Prison

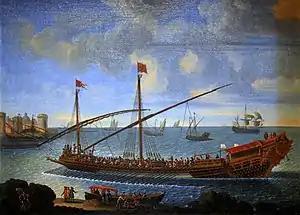
A very common punishment in Early Modern Europe was to be made a galley slave. The galley pictured here belonged to the Mediterranean fleet of Louis XIV, .

Some Ancient Greek philosophers, such as Plato, began to develop ideas of using punishment to reform offenders instead of for retribution. Imprisonment as a penalty was used commonly for those who could not afford to pay their fines. Eventually, since impoverished Athenians could not pay their fines, leading to indefinite periods of imprisonment, time limits were set instead. The prison in ancient Athens was known as the "desmoterion" or "the place of chains".